Ken Hall (American football)

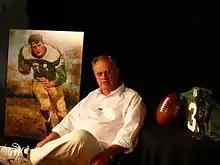

Charles Kenneth Hall (December 13, 1935 – March 2025), nicknamed "Sugar Land Express", was an American professional football player in the Canadian Football League (CFL), National Football League (NFL) and American Football League (AFL). Playing for the Sugar Land High School Gators (Sugar Land, Texas) from 1950 to 1953, Hall established 17 national football records, several of which still stand.